Special Forces Regiment (Philippines)

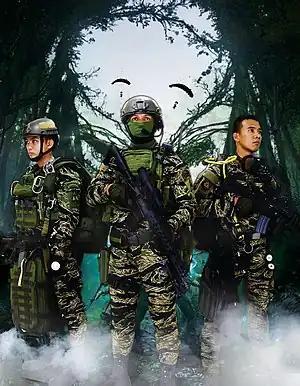
Promotional photo of SFR commandos in various combat gear.

In 1960, then Captain Captain Fidel V. Ramos PA (INF), Lt. David Abundo Jr., Capt. Cesar Batil and Capt. Jose Magno Jr were trained by American forces at Fort Bragg, North Carolina at the Special Warfare Center, taking the Special Forces and Psychological Warfare Courses. They later took training in airborne courses.